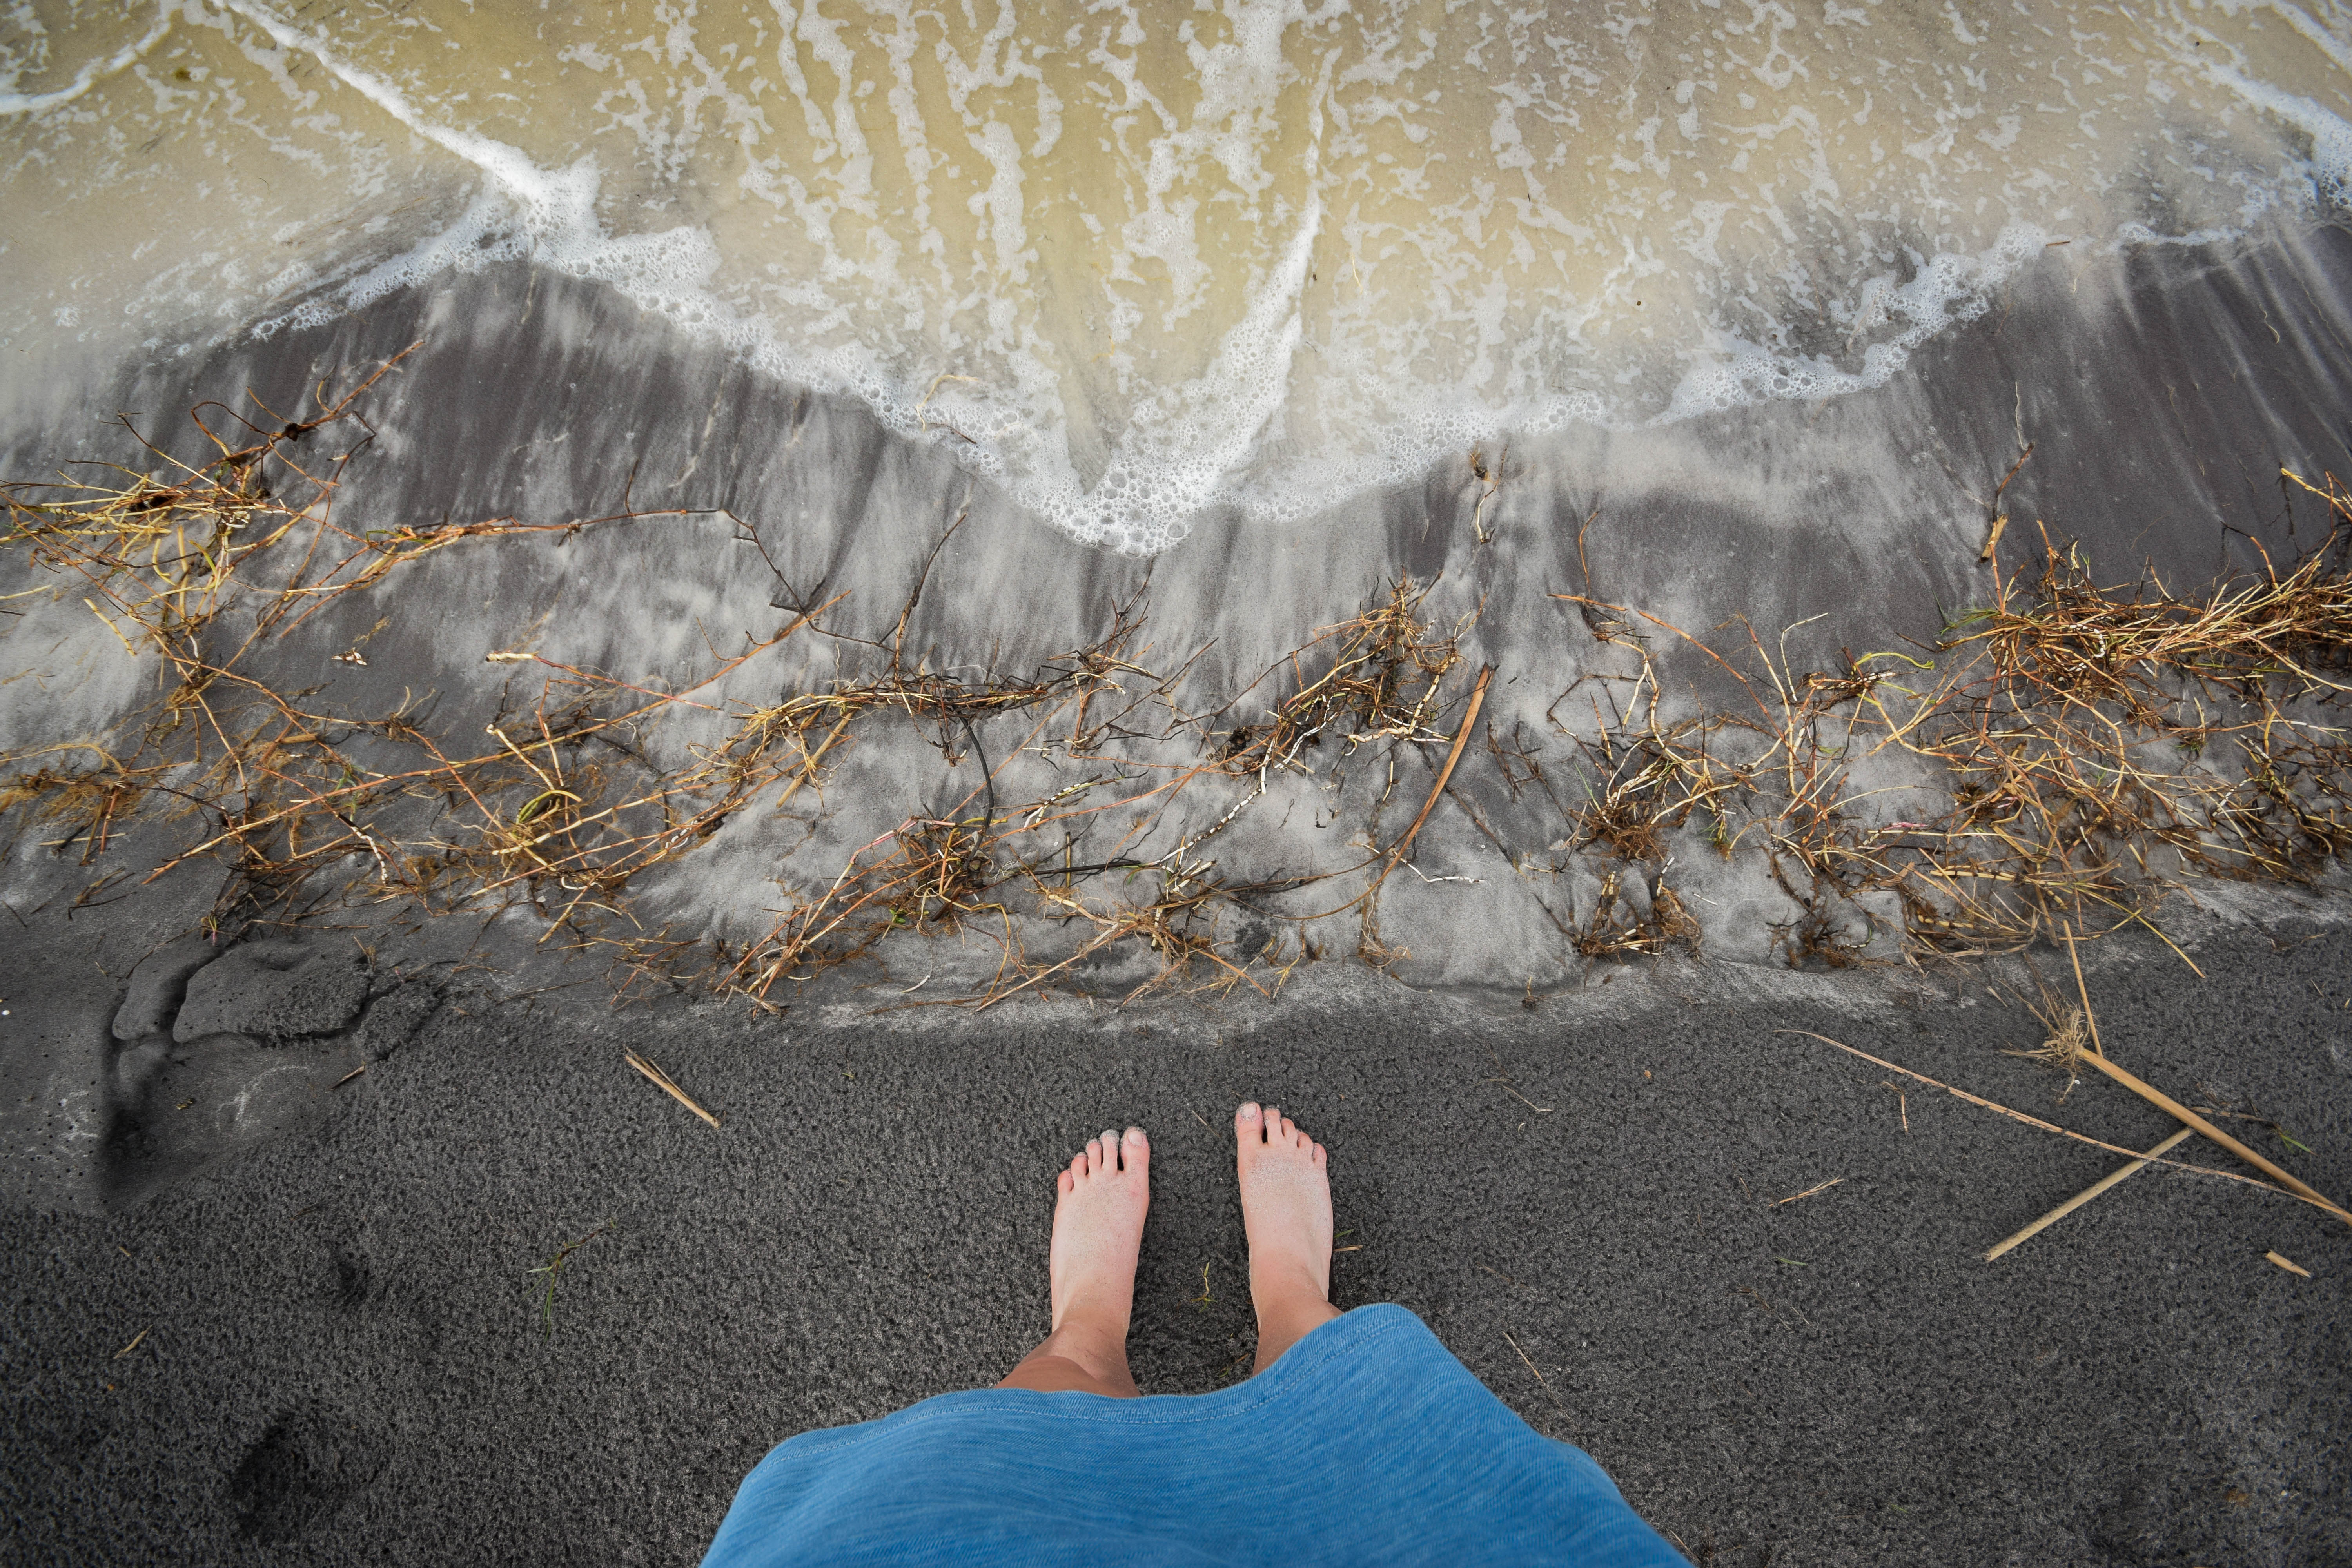
water, nature, sand, rock, snow, winter, girl, sunlight, feet, ice, reflection, seashore, season, barefoot, geology, freezing